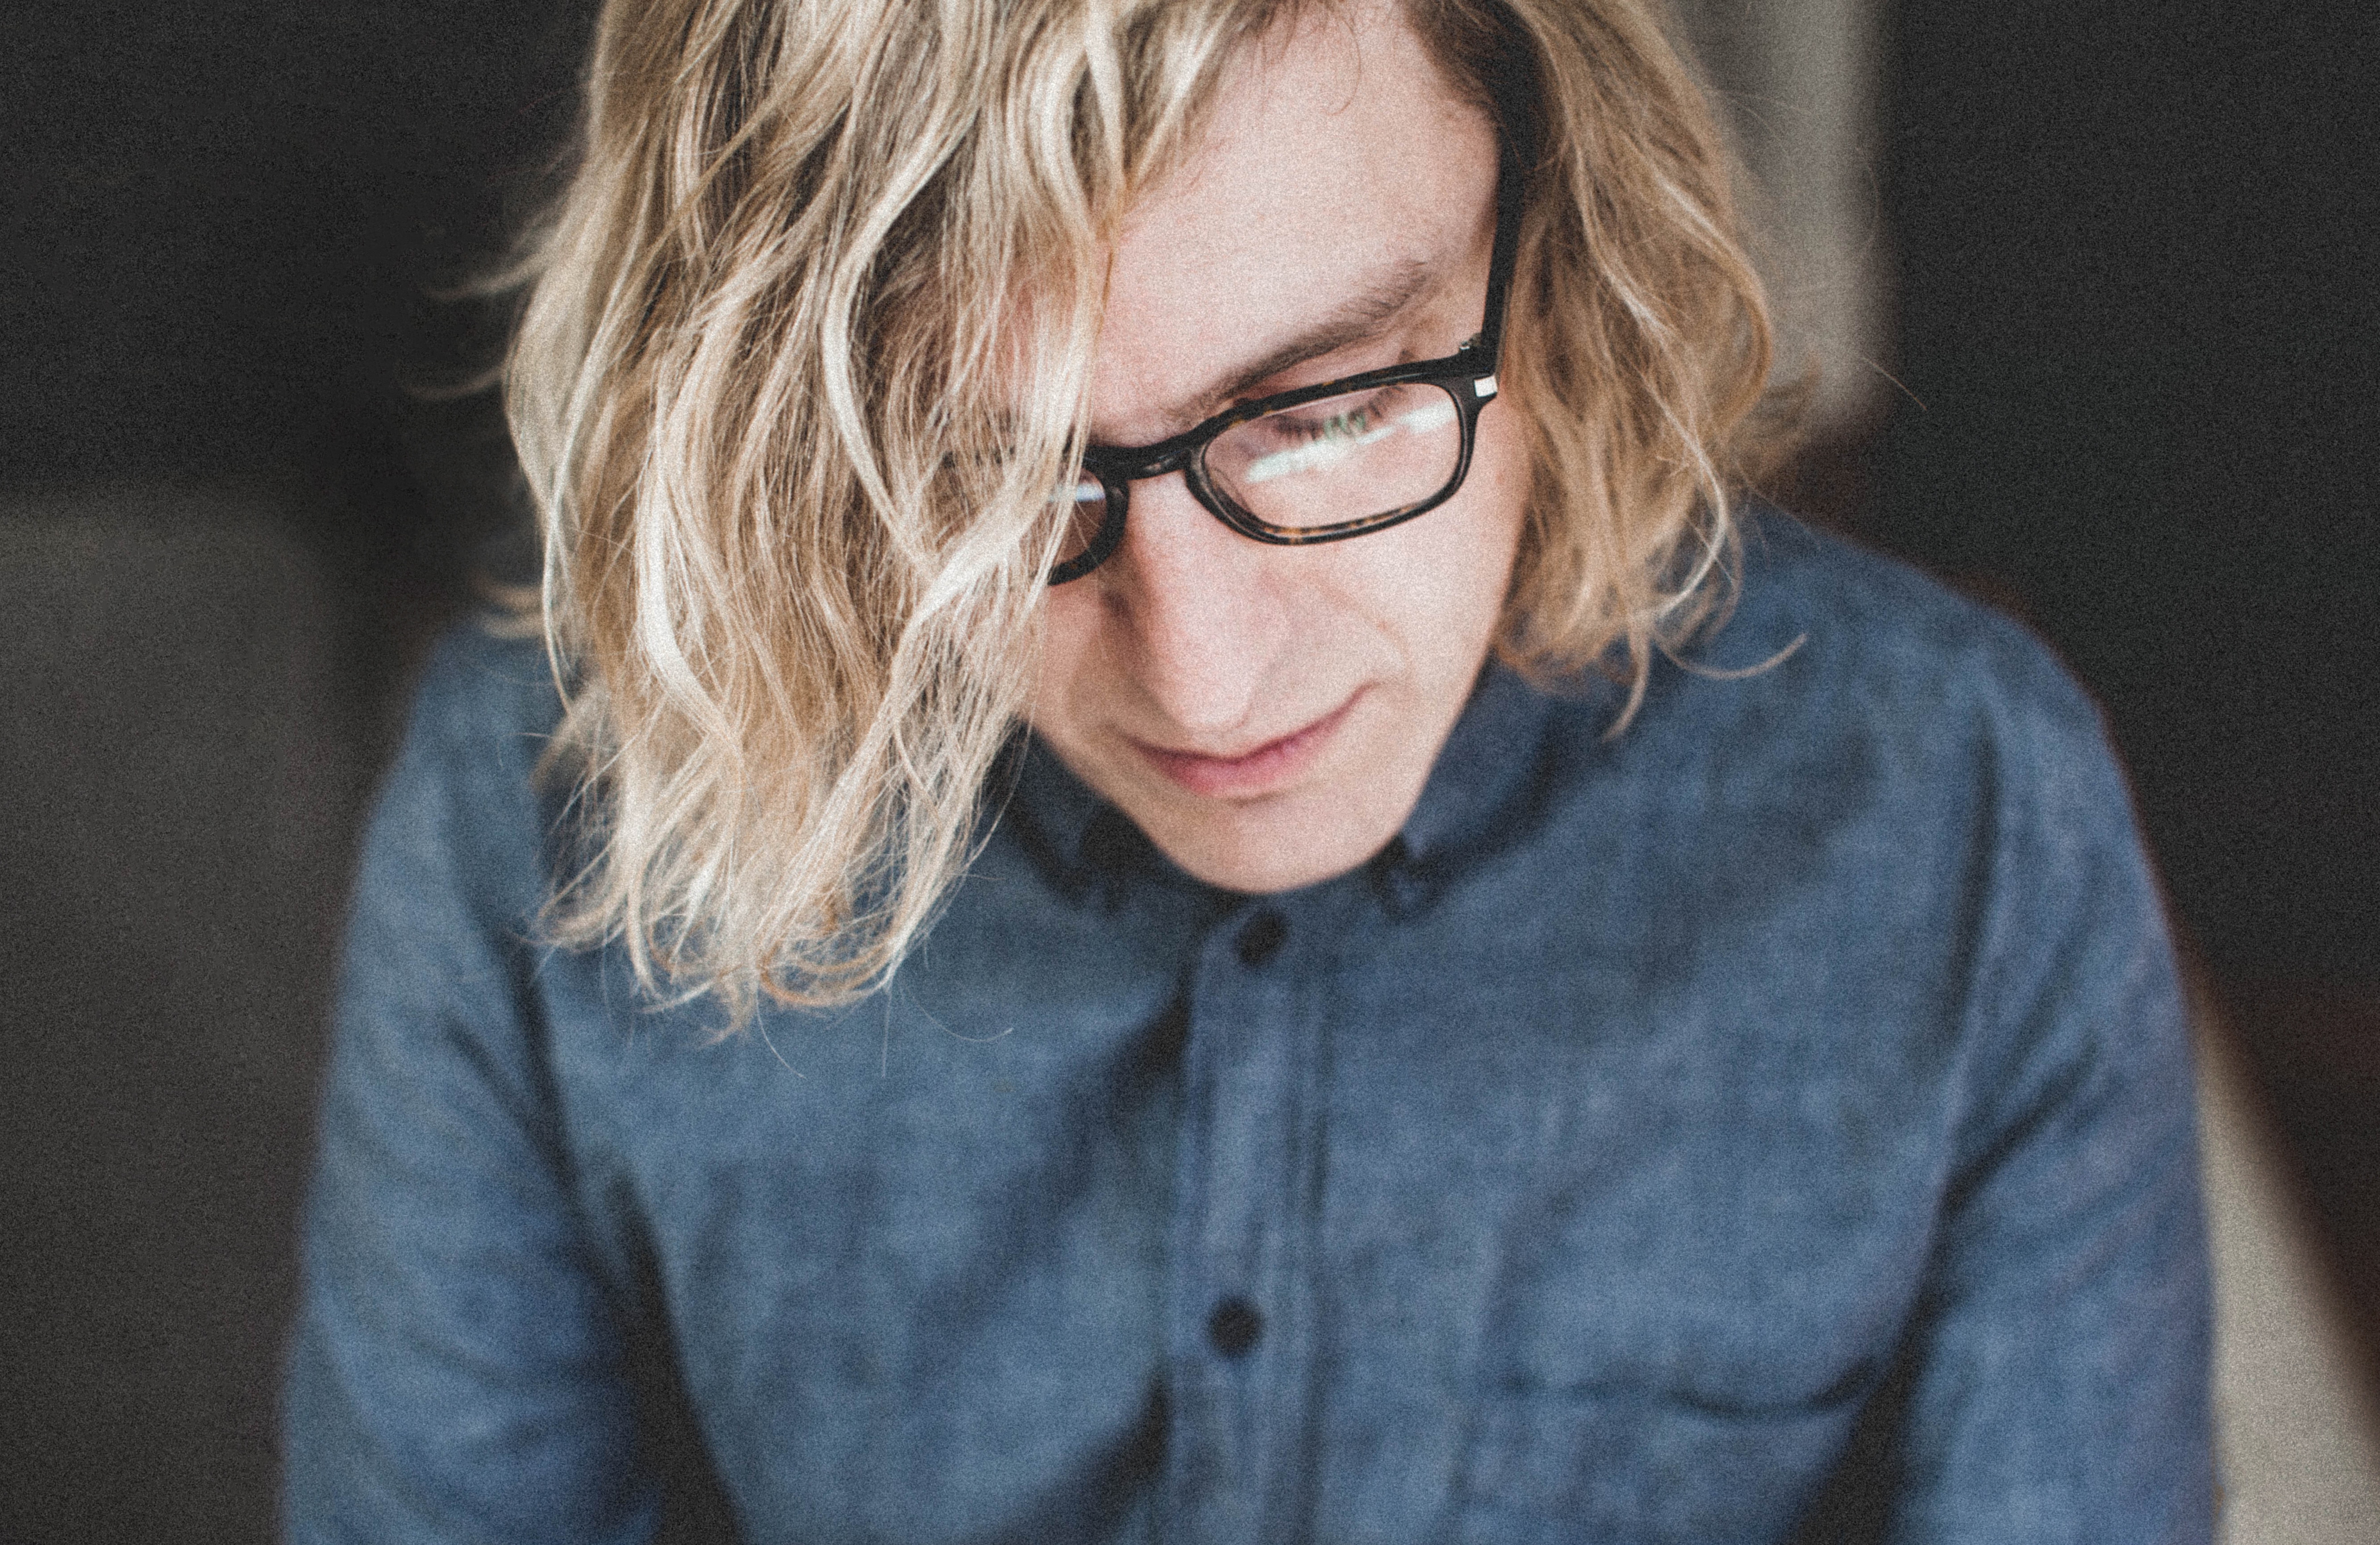
girl, portrait, hairstyle, smile, long hair, cool image, cool, neck, glasses, eyewear, blond, cool photo, brown hair, portrait photography, vision care, human hair color